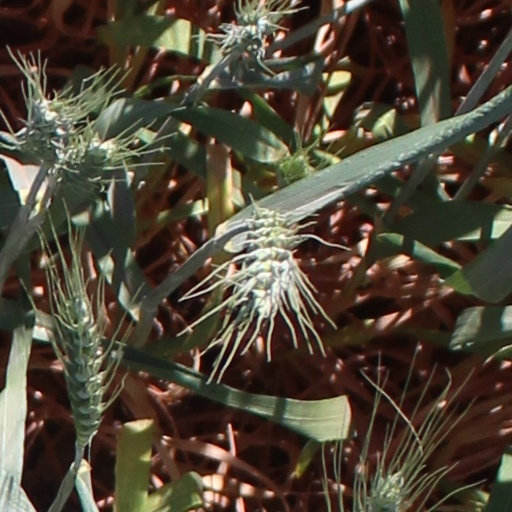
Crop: wheat